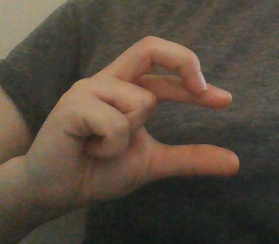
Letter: thal